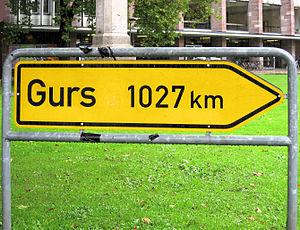
Fribourg-en-Brisgau est une ville d'Allemagne située dans le land de Bade-Wurtemberg. Ville arrondissement à part entière, Fribourg-en-Brisgau est le chef-lieu du district de Fribourg-en-Brisgau, ainsi que de celui de l'arrondissement de Brisgau-Haute-Forêt-Noire, dont elle ne fait cependant pas partie. Elle est aussi le siège de l'organisation régionale de planification Südlicher Oberrhein. De 1945 à 1952, elle fut la capitale du land de Bade, qui a alors fusionné avec deux autres länder pour former le Bade-Wurtemberg.
La synagogue de Fribourg-en-Brisgau, inaugurée en 1870, a été détruite en 1938 lors de la nuit de Cristal comme la plupart des autres lieux de culte juif en Allemagne.